Ain't We Got Fun

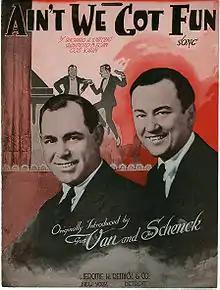
Cover page to the sheet music

"Ain't We Got Fun" is a popular foxtrot published in 1921 with music by Richard A. Whiting, lyrics by Raymond B. Egan and Gus Kahn.